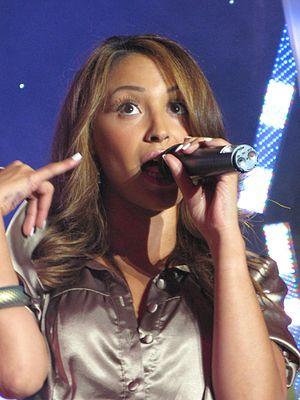
Amelle Berrabah, née le 22 avril 1984 à Aldershot dans le Hampshire en Angleterre, est l'une des chanteuses du girl group anglais, les Sugababes. Elle a officiellement remplacé l'une des membres fondatrices du groupe, Mutya Buena, le 21 décembre 2005 au départ de celle-ci.